Autosan H7

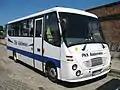
Autosan H7-10.05

Autosan H7 is a series of mini-class city, intercity, and specialized buses, introduced in 1999 and mass-produced between 2000 and 2006, initially by the Autosan-Bussan company and later by Autosan in Sanok.